Multiple factor analysis

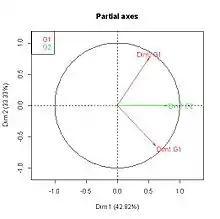
Figure 5. MFA. Test data. Representation of the principal components of separate PCA of each group.

In the example (figure 5), the first axis of the MFA is relatively strongly correlated (r = .80) to the first component of the group 2. This group, consisting of two identical variables, possesses only one principal component (confounded with the variable). The group 1 consists of two orthogonal variables: any direction of the subspace generated by these two variables has the same inertia (equal to 1). So there is uncertainty in the choice of principal components and there is no reason to be interested in one of them in particular. However, the two components provided by the program are well represented: the plane of the MFA is close to the plane spanned by the two variables of group 1.